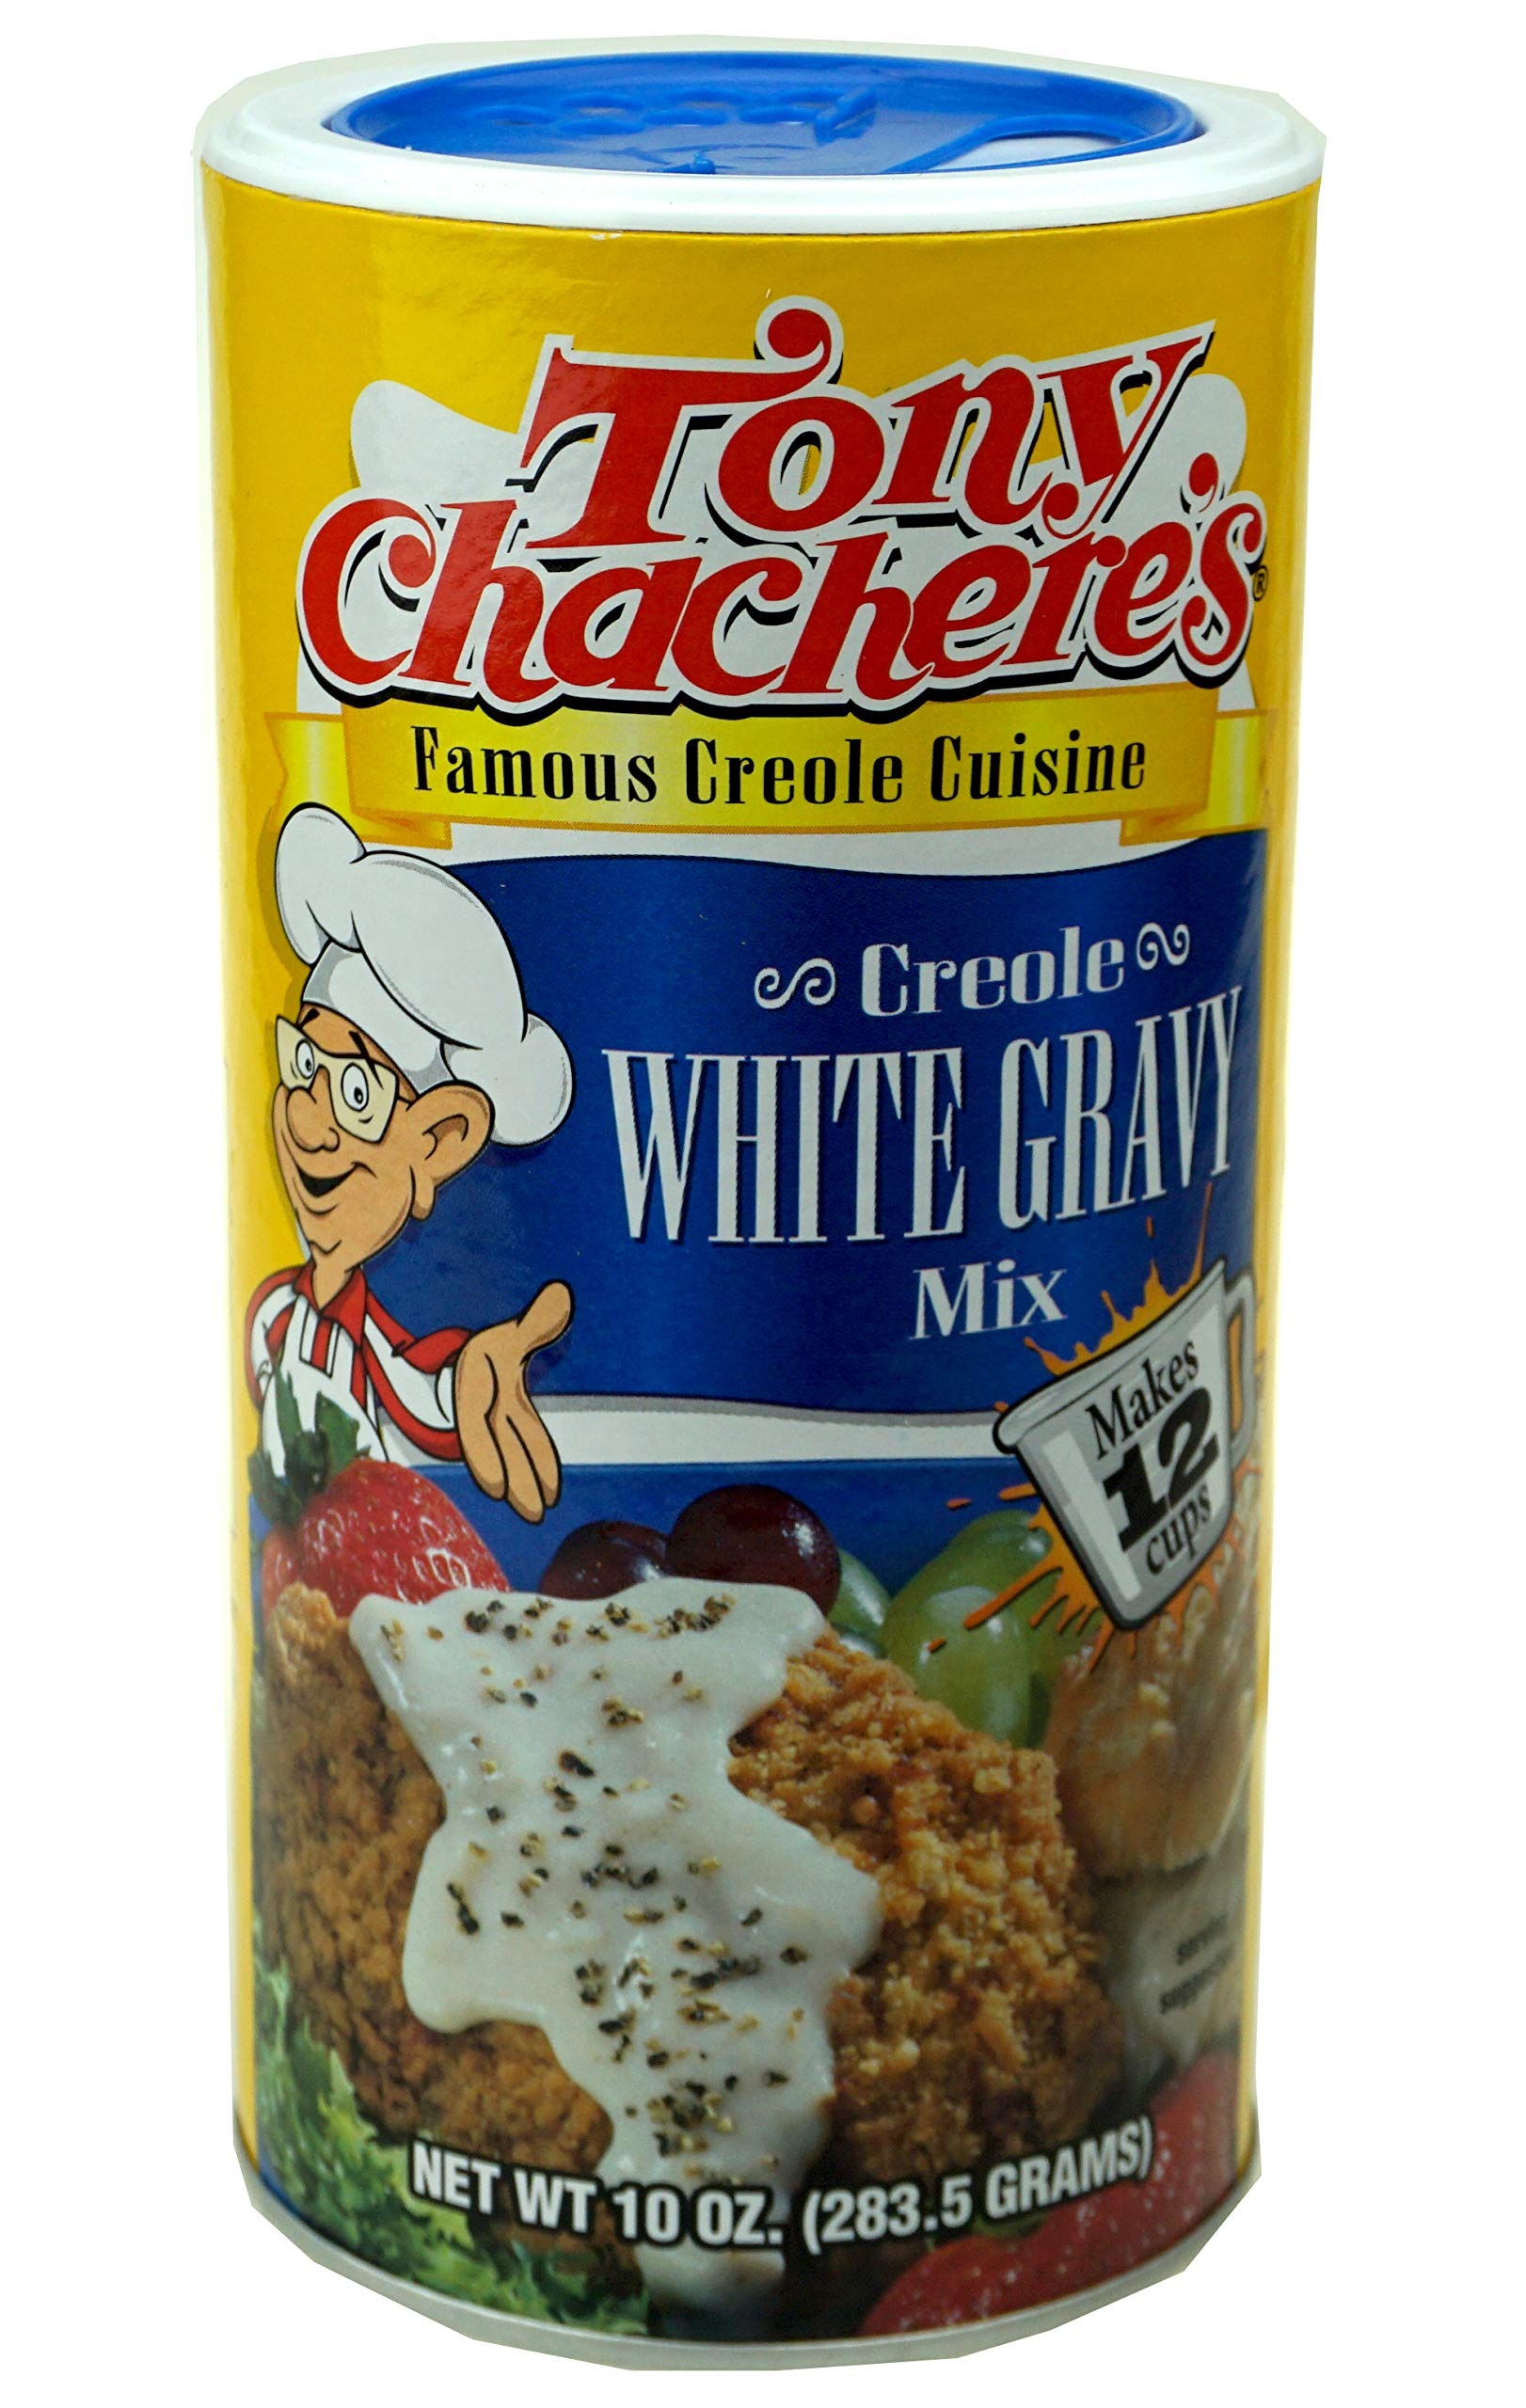
Item Name: Tony Chachere's Creole White Gravy Mix, 10 Ounces
Bullet Point: Chacheres 00009 Wht Gravy
Product Description: Make your own Cajun white gravy with Tony Chachere's White Gravy Mix. This white gravy mix is easy to make and adds great flavor to your favorite dishes. Add 1 tsp, cracked black pepper to Tony Chachere's White Gravy mix to make Pepper Gravy. Add 1 Tbsp butter to Tony Chachere's White Gravy mix to make Buttery White Gravy. Add 1 cup Tony Chachere's White Gravy mix to 2 cups of water to make a white roux.
Value: 10.0
Unit: Ounce

Price: 13.05